Hunky Dory

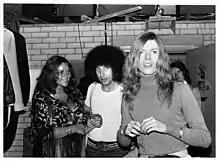
Left to right: Dana Gillespie, Tony Defries and David Bowie at "Andy Warhol's Pork" at London's Roundhouse in 1971.

A few months after he had terminated Bowie's contract with Mercury, Defries showcased the newly recorded "Hunky Dory" to multiple labels in the US, including New York City's RCA Records. Defries told RCA that they "had nothing since the fifties" but they could "own the seventies" if they hired Bowie. "Because David Bowie is going to remake the decade, just like the Beatles did in the sixties." Its head Dennis Katz had never heard of Bowie but recognised the potential of the piano-based songs that Defries played for him and signed the artist to a three-record deal on 9September 1971; RCA would be Bowie's label for the rest of the decade.